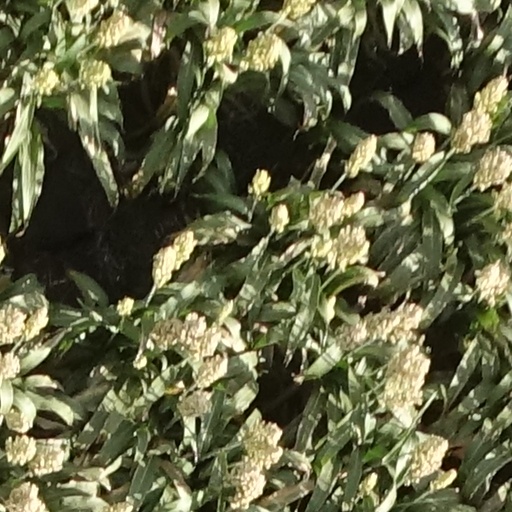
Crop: sorghum